Cliff Branch

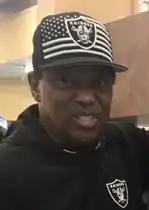
Branch in 2019

Clifford Branch Jr. (August 1, 1948 – August 3, 2019) was an American professional football wide receiver who played for the Oakland / Los Angeles Raiders during his entire 14-year National Football League (NFL) career. He won three NFL championships with the Raiders in Super Bowl XI, XV, and XVIII. He was selected by the Raiders in the fourth round of the 1972 NFL draft after playing college football for the Colorado Buffaloes. He was posthumously elected to the Pro Football Hall of Fame in 2022.